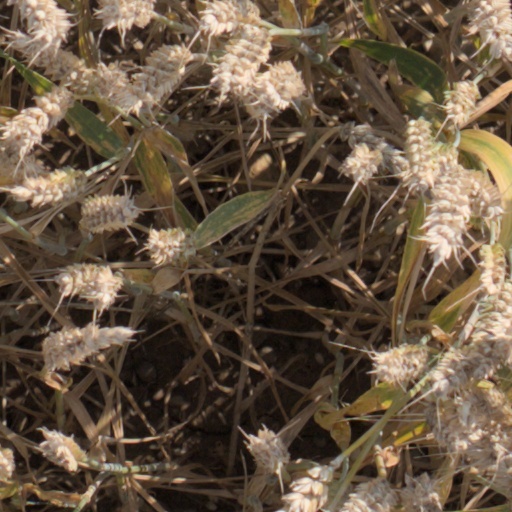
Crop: wheat